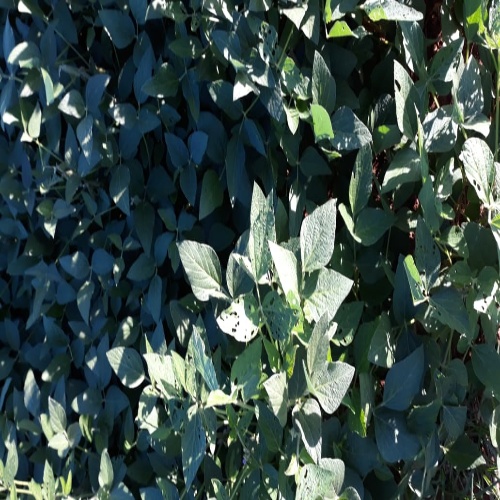
Label: Caterpillar